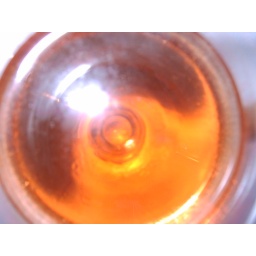
Looking down in a glass of red wine.